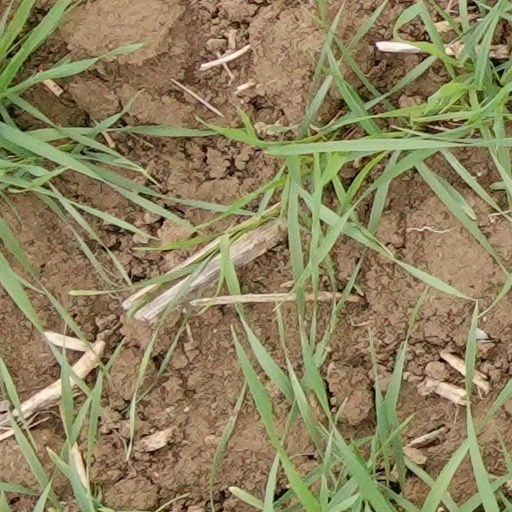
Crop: wheat